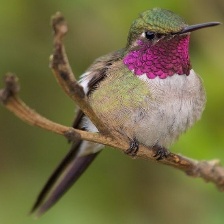
Species: AMETHYST WOODSTAR
Scientific name: CALLIPHLOX AMETHYSTINA
ImageNet parent category: hummingbird